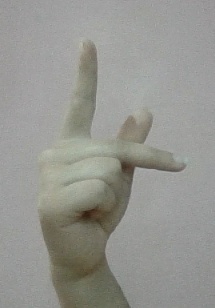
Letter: dha